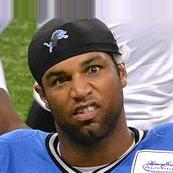
Age: 25